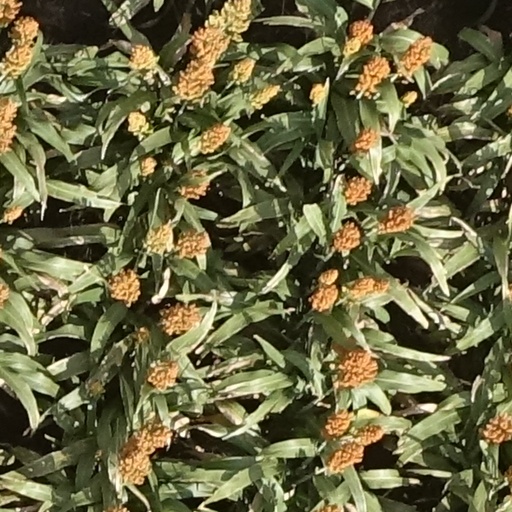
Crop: sorghum